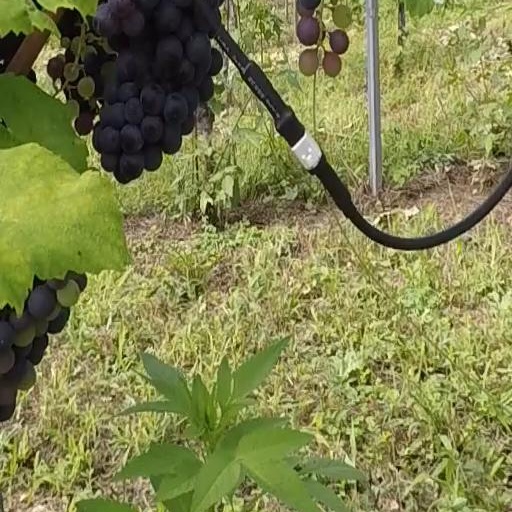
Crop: grape